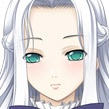
Portrait style: Anime Portrait